Contiomagus

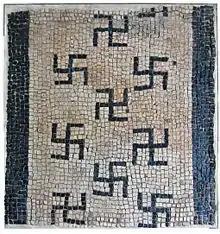
Mosaic floor from the Villa Hylborn (Museum Pachten)

The peace of the Gallo-Roman vicus was severely disturbed by invasions of the Germans beginning in the 3rd century. Pachten was nearly razed to the ground during the invasion of the Franks in 275–6. Burnt layers and buried coin hoards, placed in the ground for safekeeping by the population, point to this troubled era. One such treasure with 4000 coins, probably from the middle of the 3rd century, was found in 1858. In the last third of the 3rd century the construction of a Roman fort led to a revival, which is marked by numerous finds. The fort had a width of 134 m in east–west direction and was 152 m long. The walls were 2.9 m thick. At all four corners were square towers (6.73 m) with a wall thickness of 2.25 m. In the years 1961-63 and 1965 a temple complex with cella and surrounding columned gallery was found within the fort, in the southeast corner.